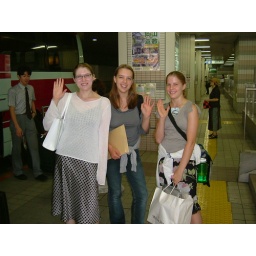
Seeing the girls off at the bus station in Yokohama.